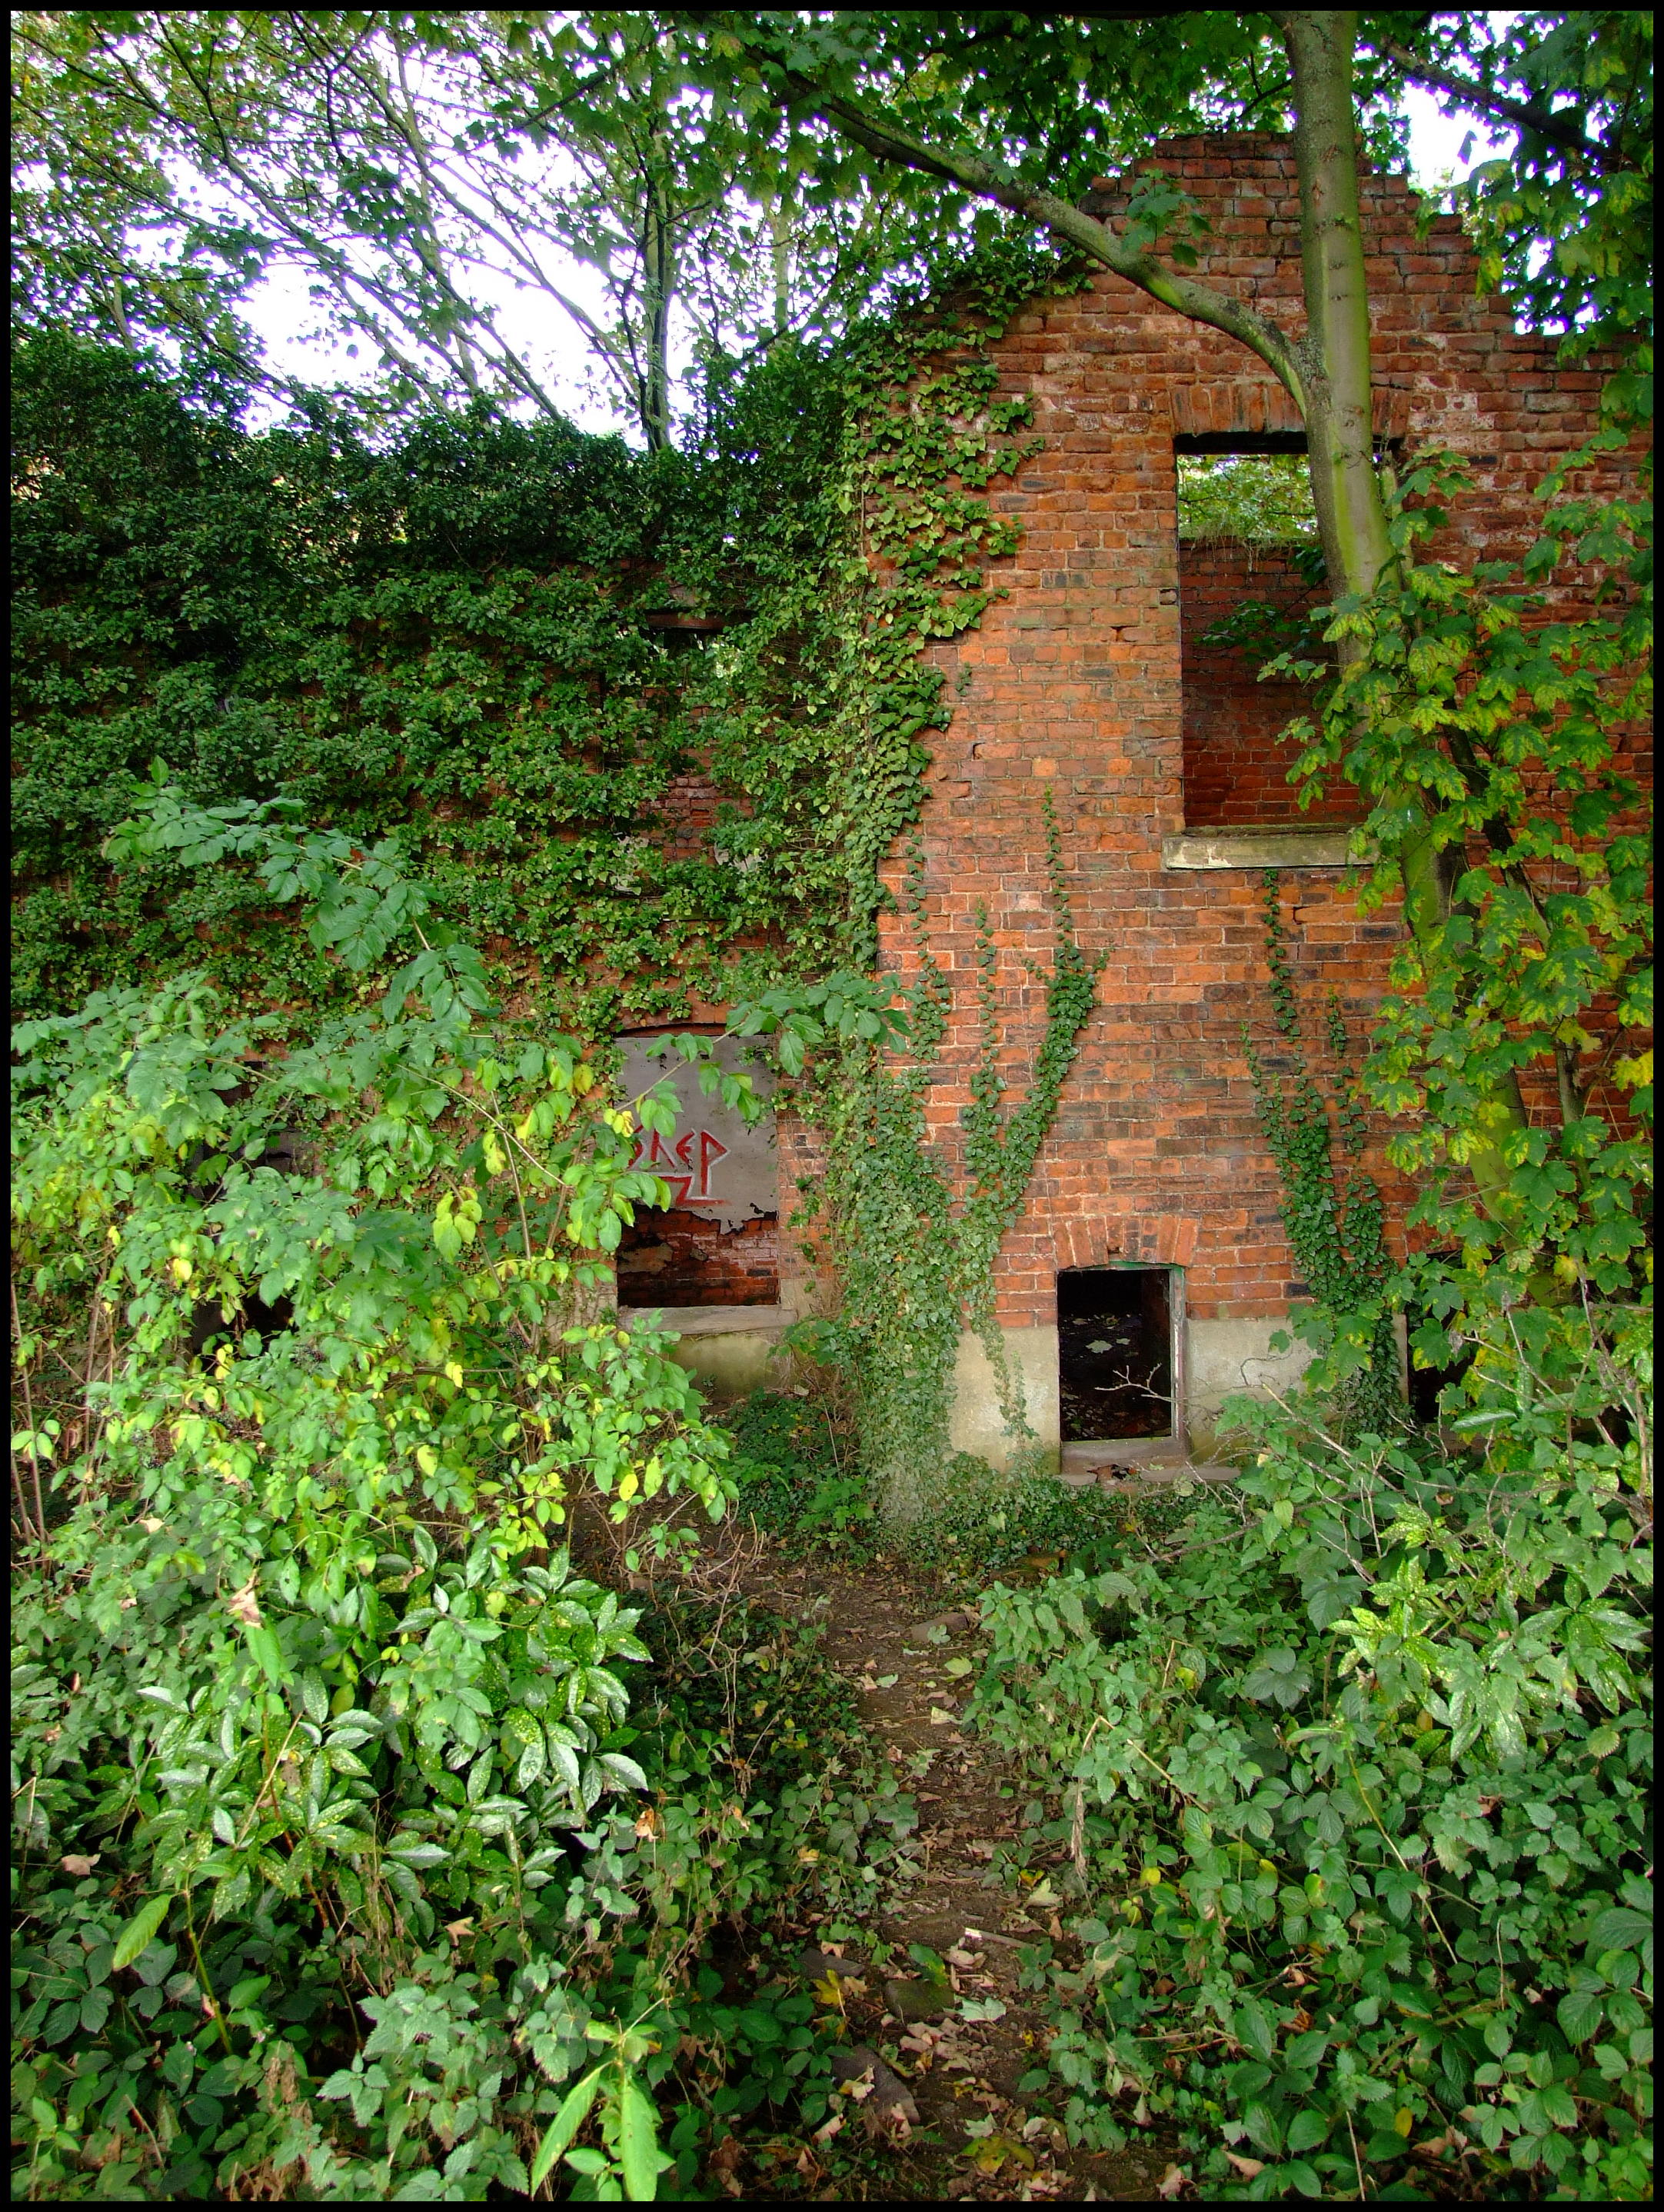
tree, nature, forest, plant, leaf, flower, canal, green, jungle, botany, garden, buildings, ruins, shrub, rainforest, woodland, habitat, yard, rural area, natural environment